Shut the Door. Have a Seat.

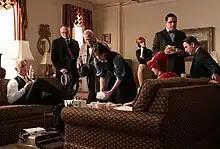
The newly formed Sterling Cooper Draper Pryce advertising agency at The Pierre

"Shut the Door. Have a Seat." is the thirteenth and final episode of the third season of the American television drama series "Mad Men", and the 39th overall episode of the series. The episode was written by series creator and executive producer Matthew Weiner and Erin Levy, and directed by Weiner. It originally aired on the AMC channel in the United States on November 8, 2009. The title refers to a line that is spoken once in the episode verbatim, but more generally to similar phrases that are spoken to various characters throughout, "and they sit and hear some life-changing bit of news".